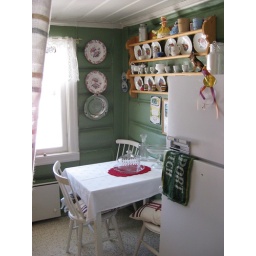
Cute kitchen in new house in mountains